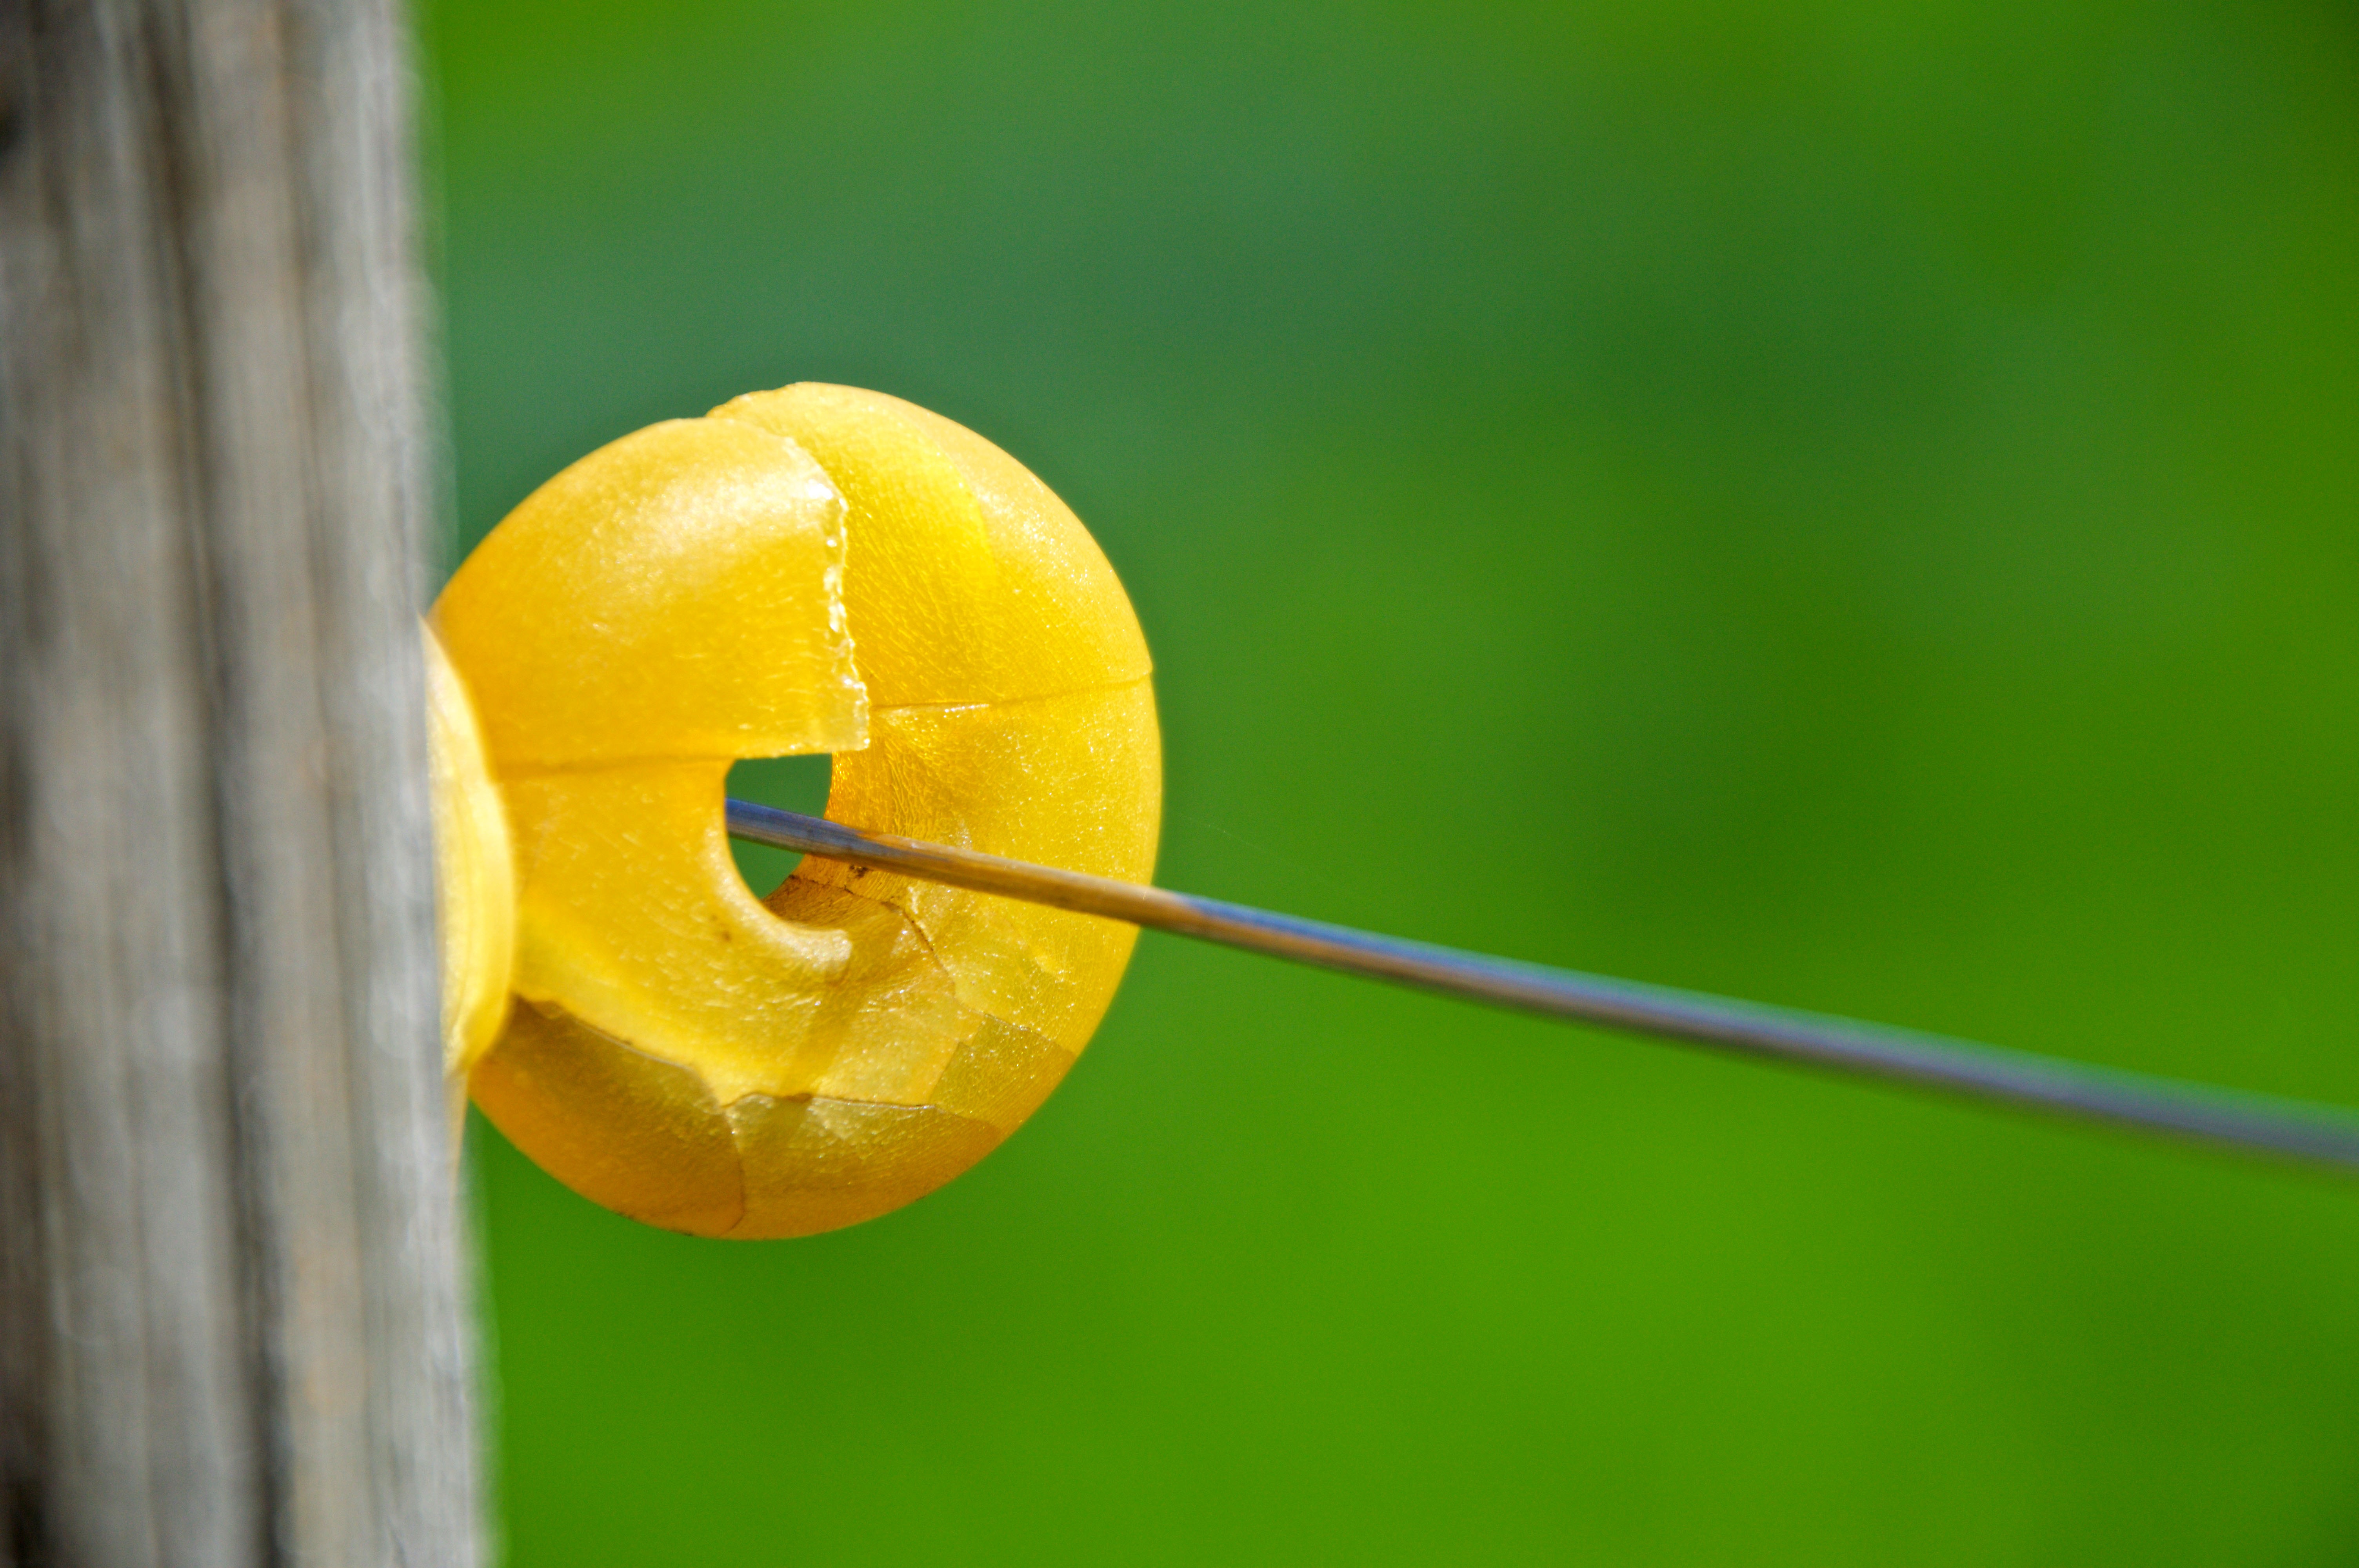
nature, branch, fence, post, plant, photography, fruit, leaf, flower, wire, food, green, produce, pasture, metal, yellow, close, flora, close up, diagonal, eyelet, voltage, shut off, macro photography, pasture fence, fixing, flowering plant, rope tensioner, insulator, electric fence, insulating poles, plastic insulated poles, plant stem, land plant